Climate of Turkey

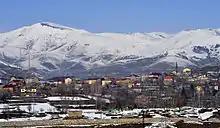
Bitlis during winter.

In the far-northeast of the country, often in elevations above , the summerly drying trend is no longer observed, and a unique, high-continental climate (Köppen: "Dfb"/"Dfc", Trewartha: "Dc"/"Ec") forms near Kars and Ardahan. Here, average temperatures are generally just above the freezing mark, while summers average around . Winters are the most severe in the country, with lows routinely below . Rainfall is generally around with an early-summer wet season.